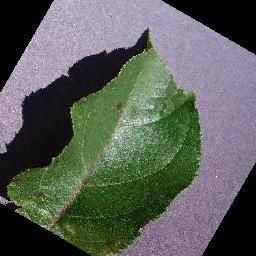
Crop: apple
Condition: scab